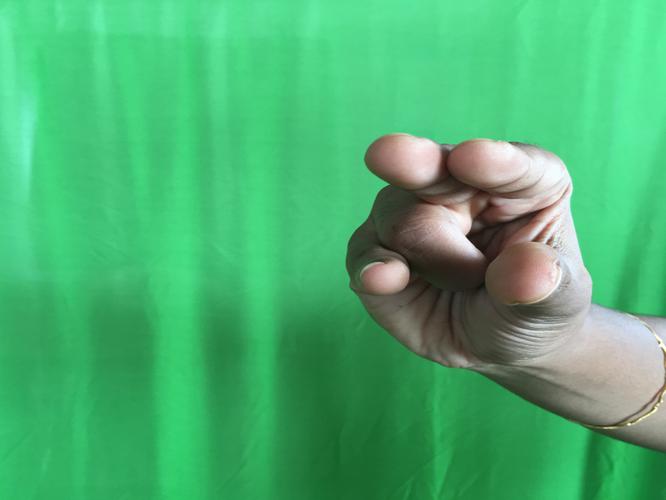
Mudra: Kangulam
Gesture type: single_hand